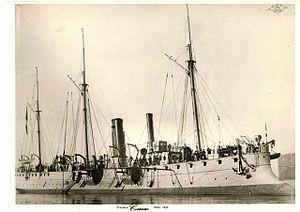
Photographie du croiseur Cosmao
Julien Marie Cosmao Kerjulien, né le 27 novembre 1761 à Châteaulin et mort le 17 février 1825 à Brest, est un contre-amiral français. Surnommé « Va de bon cœur » par ses marins, Napoléon Iᵉʳ dit de lui : Il est le meilleur marin de l'époque et personne n'a été plus brave et plus généreux.